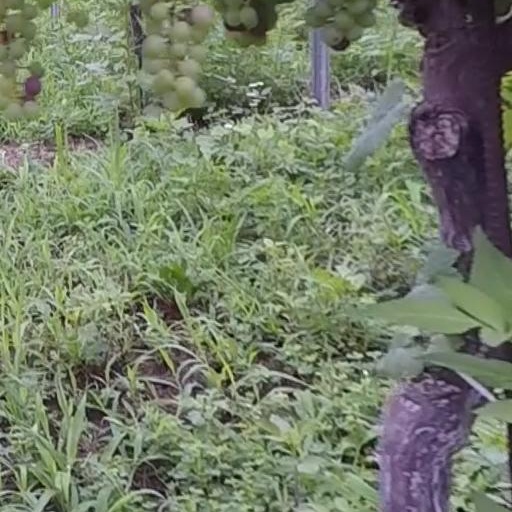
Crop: grape